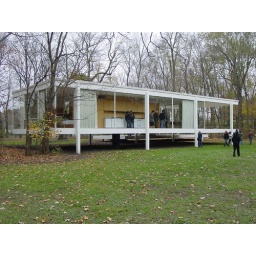
Mies van der Rohe's Farnsworth house in Plano, IL